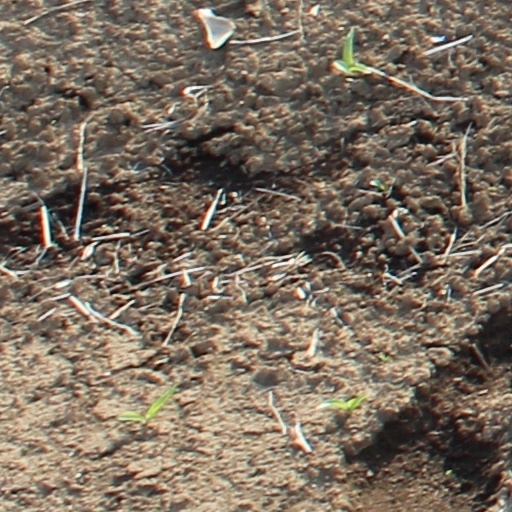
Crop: wheat